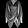
Label: Pullover